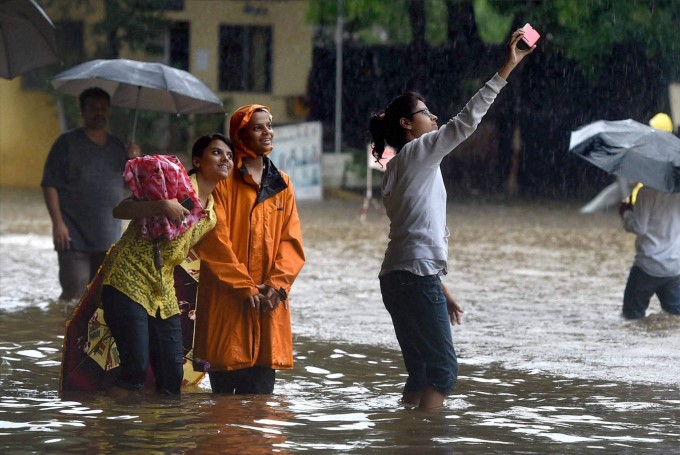
Weather: rain or strom